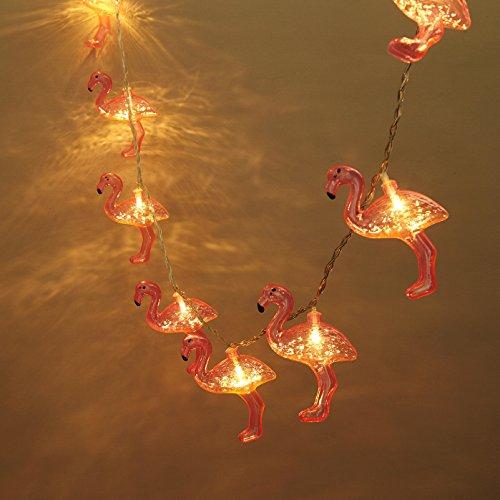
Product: Pop Shop Flamingo Figural String Light, Pink
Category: Toys & Games | Party Supplies
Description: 3D figural flamingo shaped lights.
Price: $9.99
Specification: ProductDimensions:118x2x4inches|ItemWeight:4ounces|ShippingWeight:4ounces(Viewshippingratesandpolicies)|DomesticShipping:ItemcanbeshippedwithinU.S.|InternationalShipping:ThisitemcanbeshippedtoselectcountriesoutsideoftheU.S.LearnMore|ASIN:B0784YG2MW|Itemmodelnumber:NK639905|Manufacturerrecommendedage:3yearsandup